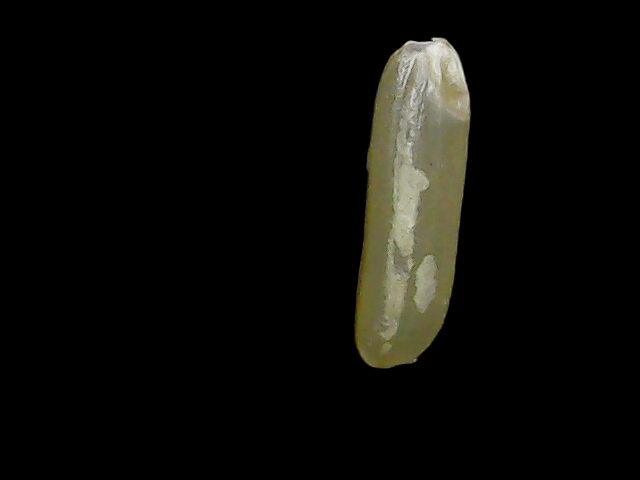
Rice variety: Binadhan19